Marine Wing Support Squadron 172

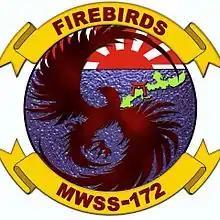
MWSS-172 Insignia

Marine Wing Support Squadron 172 (MWSS 172) is an aviation support unit of the United States Marine Corps's 1st Marine Aircraft Wing. Known as the "Firebirds", they are based out of Camp Foster, Okinawa, Japan. Previously part of Marine Wing Support Group 17 before they disbanded, MWSS-172 now falls under Marine Aircraft Group 36.